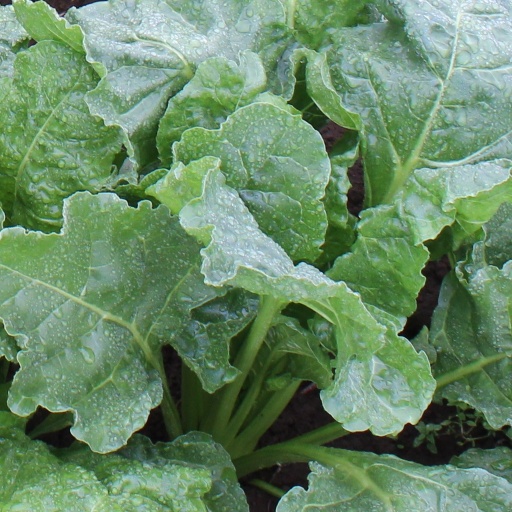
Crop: sugar beet